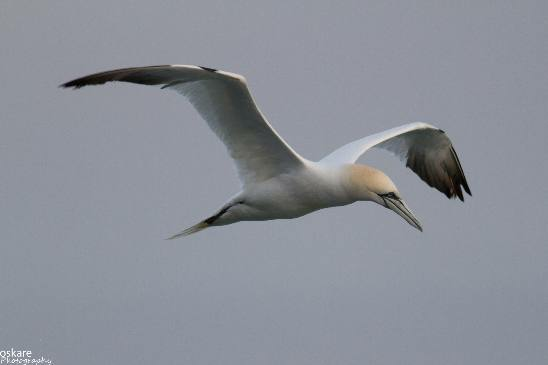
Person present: No